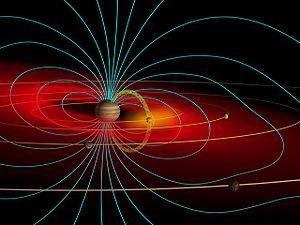
Juno est une mission spatiale de la NASA qui a pour objectif l'étude de la planète Jupiter. La structure de cette planète géante gazeuse et son mode de formation restent, au lancement de la mission, largement inconnus malgré plusieurs missions spatiales et les observations astronomiques faites depuis la Terre. La sonde spatiale, lancée en 2011, doit collecter sur place des données sur les couches internes de Jupiter, la composition de son atmosphère et les caractéristiques de sa magnétosphère. Ces éléments doivent permettre de reconstituer la manière dont Jupiter s'est formée et de corriger ou d'affiner le scénario de formation des planètes du Système solaire dans lequel Jupiter a, du fait de sa masse importante, joué un rôle majeur.
Jupiter est une planète géante gazeuse. Il s'agit de la plus grosse planète du Système solaire, plus volumineuse et massive que toutes les autres planètes réunies, et la cinquième planète par sa distance au Soleil.
La magnétosphère de Jupiter est une cavité créée dans le vent solaire par le champ magnétique de la planète. C'est la plus vaste et la plus puissante magnétosphère planétaire au sein du système solaire, et la plus large structure continue du système solaire après l'héliosphère. Elle s'étend sur plus de sept millions de kilomètres en direction du Soleil, et quasiment jusqu'à l'orbite de Saturne dans la direction opposée. Plus large et plus plate que la magnétosphère terrestre, elle est plus forte d'un ordre de grandeur, tandis que son moment magnétique est environ 18 000 fois plus grand. L'existence du champ magnétique de Jupiter a été déduite à partir des observations de ses émissions radio à la fin des années 1950, puis il a été observé effectivement par la sonde Pioneer 10 en 1973.